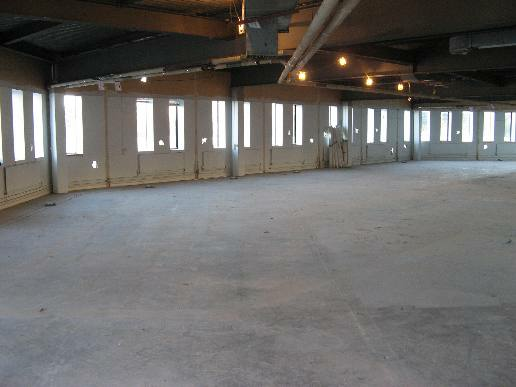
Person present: No